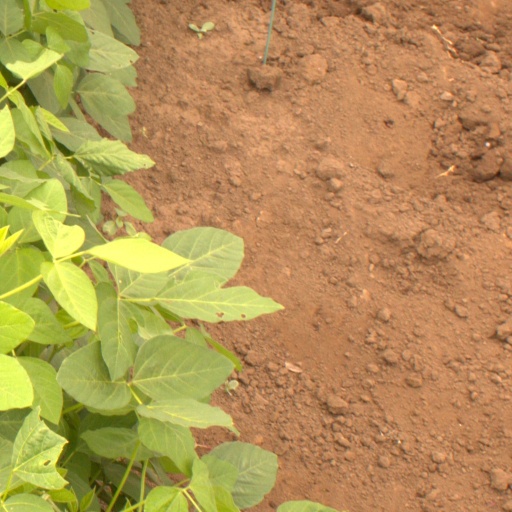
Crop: soybean